Doc Adams

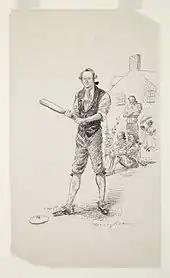
A drawing of several members of the New York Knickerbockers baseball team. One player is holding a baseball bat, while behind him three members are sitting or standing in front of a house.

Adams received an invitation to become a member of the Knickerbockers a month or so after the team's September 23, 1845, creation. He accepted and joined the club along with other men in the medical field; he later said that players from the New York Base Ball Club were behind the formation of the Knickerbockers. Records of the club's practice games indicate that he was a member of the Knickerbockers by November 18, 1845. In an inter-squad game held that day, which was the Knickerbockers' last of the year, Adams scored nine runs for his team as they defeated a side picked by William R. Wheaton, 51–42. The club organized its first game against outside opposition in 1846; at a June 5 meeting Adams was selected to a three-man committee whose aim was to set up a game against the New York Base Ball Club. The committee's efforts were successful, and a game was scheduled on June 19. Adams participated in the contest, which the Knickerbockers lost 23–1. Batting second in the Knickerbockers' lineup, he made one out and did not score a run.